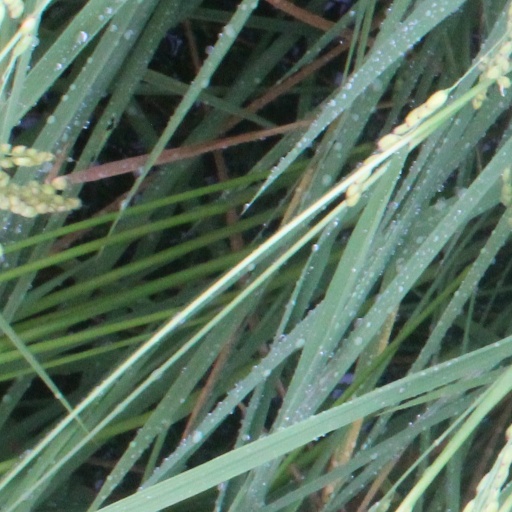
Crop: rice